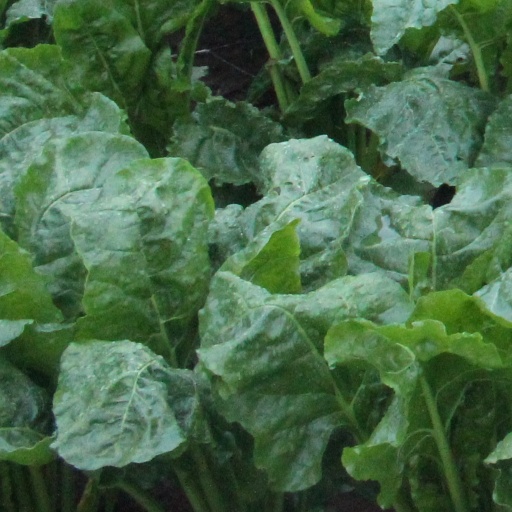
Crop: sugar beet